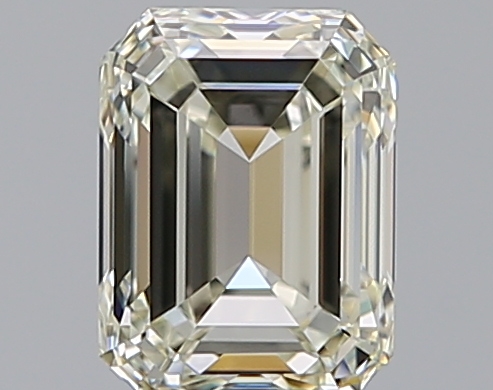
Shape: emerald
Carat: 1
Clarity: VVS1
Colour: M
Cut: VG
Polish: EX
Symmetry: VG
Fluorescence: N
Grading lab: GIA
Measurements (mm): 6.33 x 4.71 x 3.29